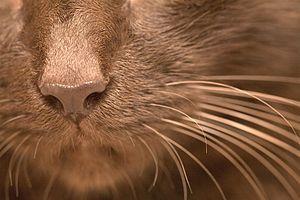
Le havana brown, également appelé Swiss Mountain cat ou Chestnut Oriental Shorthair est une race de chat originaire de Grande-Bretagne, au Royaume-Uni. Ce chat est caractérisé par sa robe à poils courts de couleur chocolat.